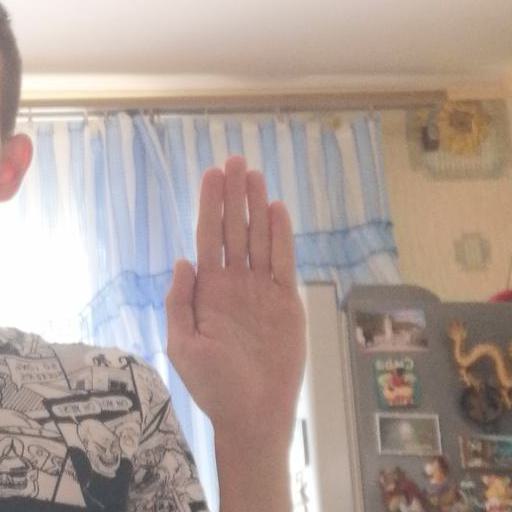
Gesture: stop